John E. Madden

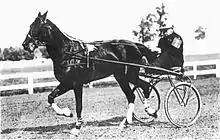
Champion trotting horse, Siliko in 1906, before winning Kentucky Futurity.

Adept at recognizing subtle differences in gait and performance in Standardbreds, both pacers and trotters, from his time driving and training horses, Madden soon amassed a small fortune from buying promising but unseasoned animals, at low prices, developing them into winners and selling them at a profit. By the time he was thirty, he had made $150,000 through his dealings. He said, "Better to sell and repent than keep and resent." Madden notably owned Class Leader, who set a track record at the Cleveland Grand Circuit Race in 1887, Robert McGregor and Siliko. By 1890, Madden realized that Thoroughbred racing was attracting higher purse values than harness racing, and he gradually shifted his interests. Into the 1900s, he still owned and trained a few Standardbreds.